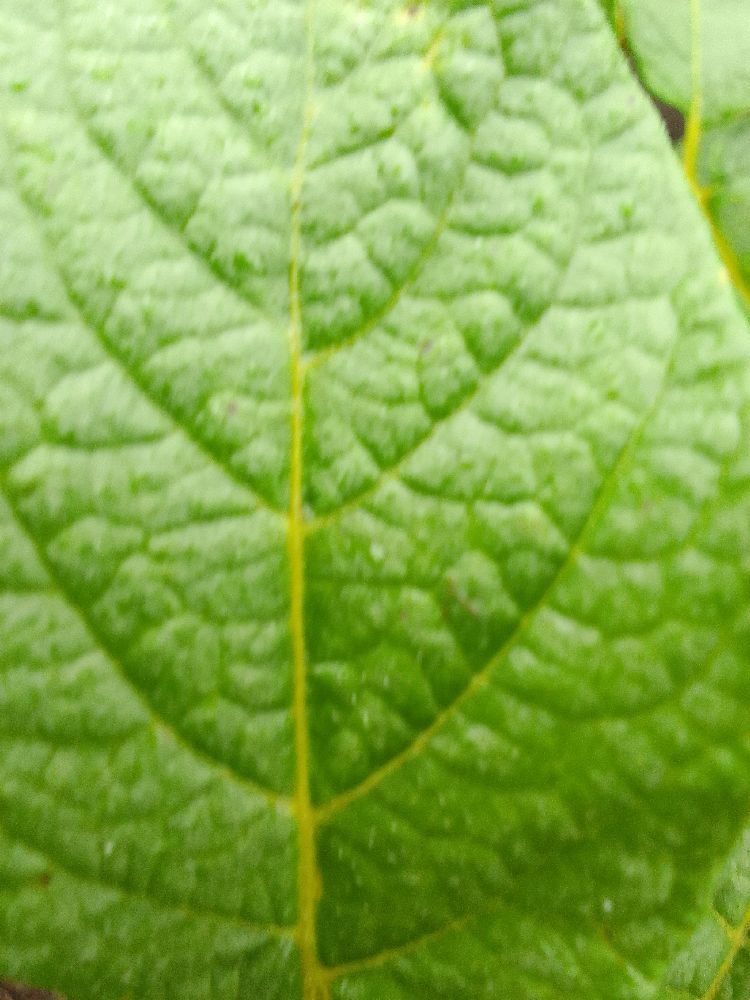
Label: Healthy